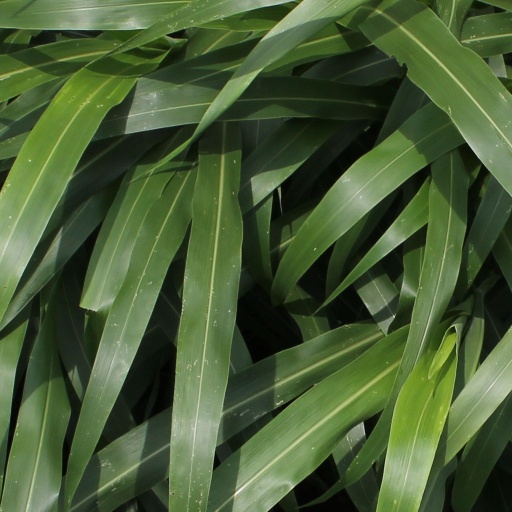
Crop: sorghum